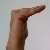
The image shows a hand gesture representing a space in Indian Sign Language.